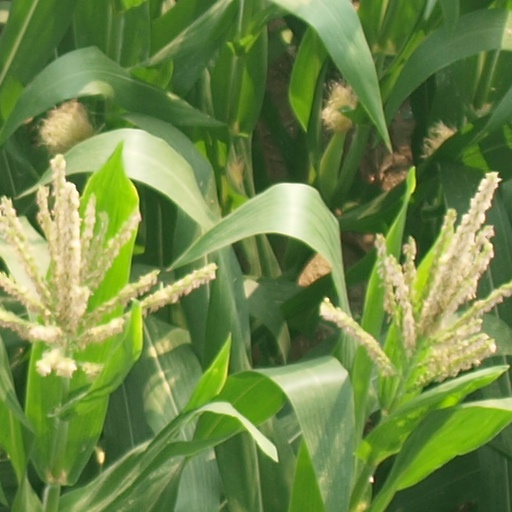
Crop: maize; corn